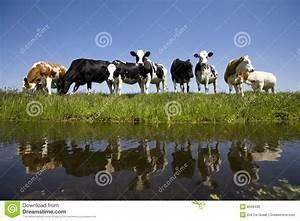
cow